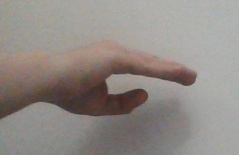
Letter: jeem